University of Georgia

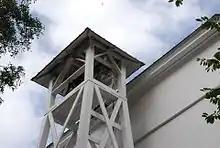
The ringing of the Chapel Bell is a tradition held by students and alumni of the University of Georgia

The University of Georgia played an instrumental role in Atlanta's bid for the 1996 Summer Olympics. The University of Georgia conducted a majority of the preliminary studies for the economic impact of bringing the Olympic Games to Atlanta, and hosted many Olympic events. In 1987, Atlanta attorney and former football player at the University of Georgia, William "Billy" Payne, conceived the idea of hosting the 1996 Summer Olympic Games. Atlanta mayor Andrew Young was among the first to join Payne in the quest to develop a bid and sell the proposal, first to local business leaders, then to the U.S. Olympic Committee, and finally to the members of the International Olympic Committee (IOC). The home of the Bulldogs hosted the medal round of the men's and women's Olympic football (soccer) in July 1996. Sanford Stadium was temporarily converted into a soccer stadium which saw the removal of the privet hedges surrounding the playing field. The hedges had been symbolic to UGA since the early 1930s. The hedges were restored after the Olympic games. In 1996, UGA's High Point was selected as the training site for the U.S. Dressage Team, which competed in the Summer Olympic games at the International Horse Park in Conyers, Georgia. The university's basketball stadium, Stegeman Coliseum, was the venue for Volleyball and Rhythmic Gymnastics.